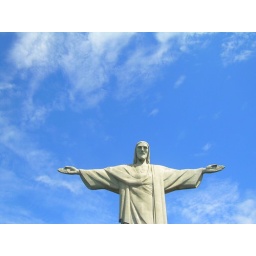
blue sky in rio